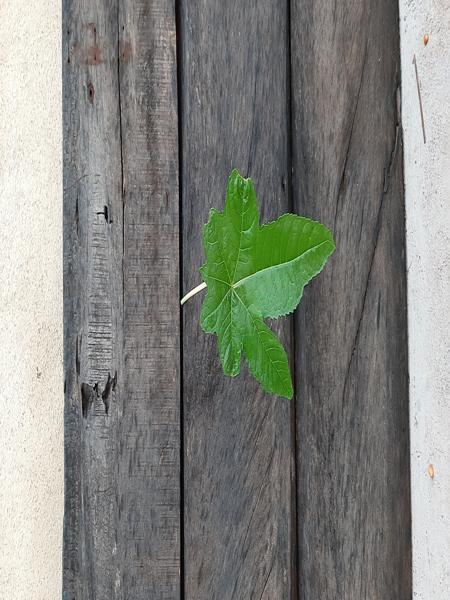
Plant: Castor